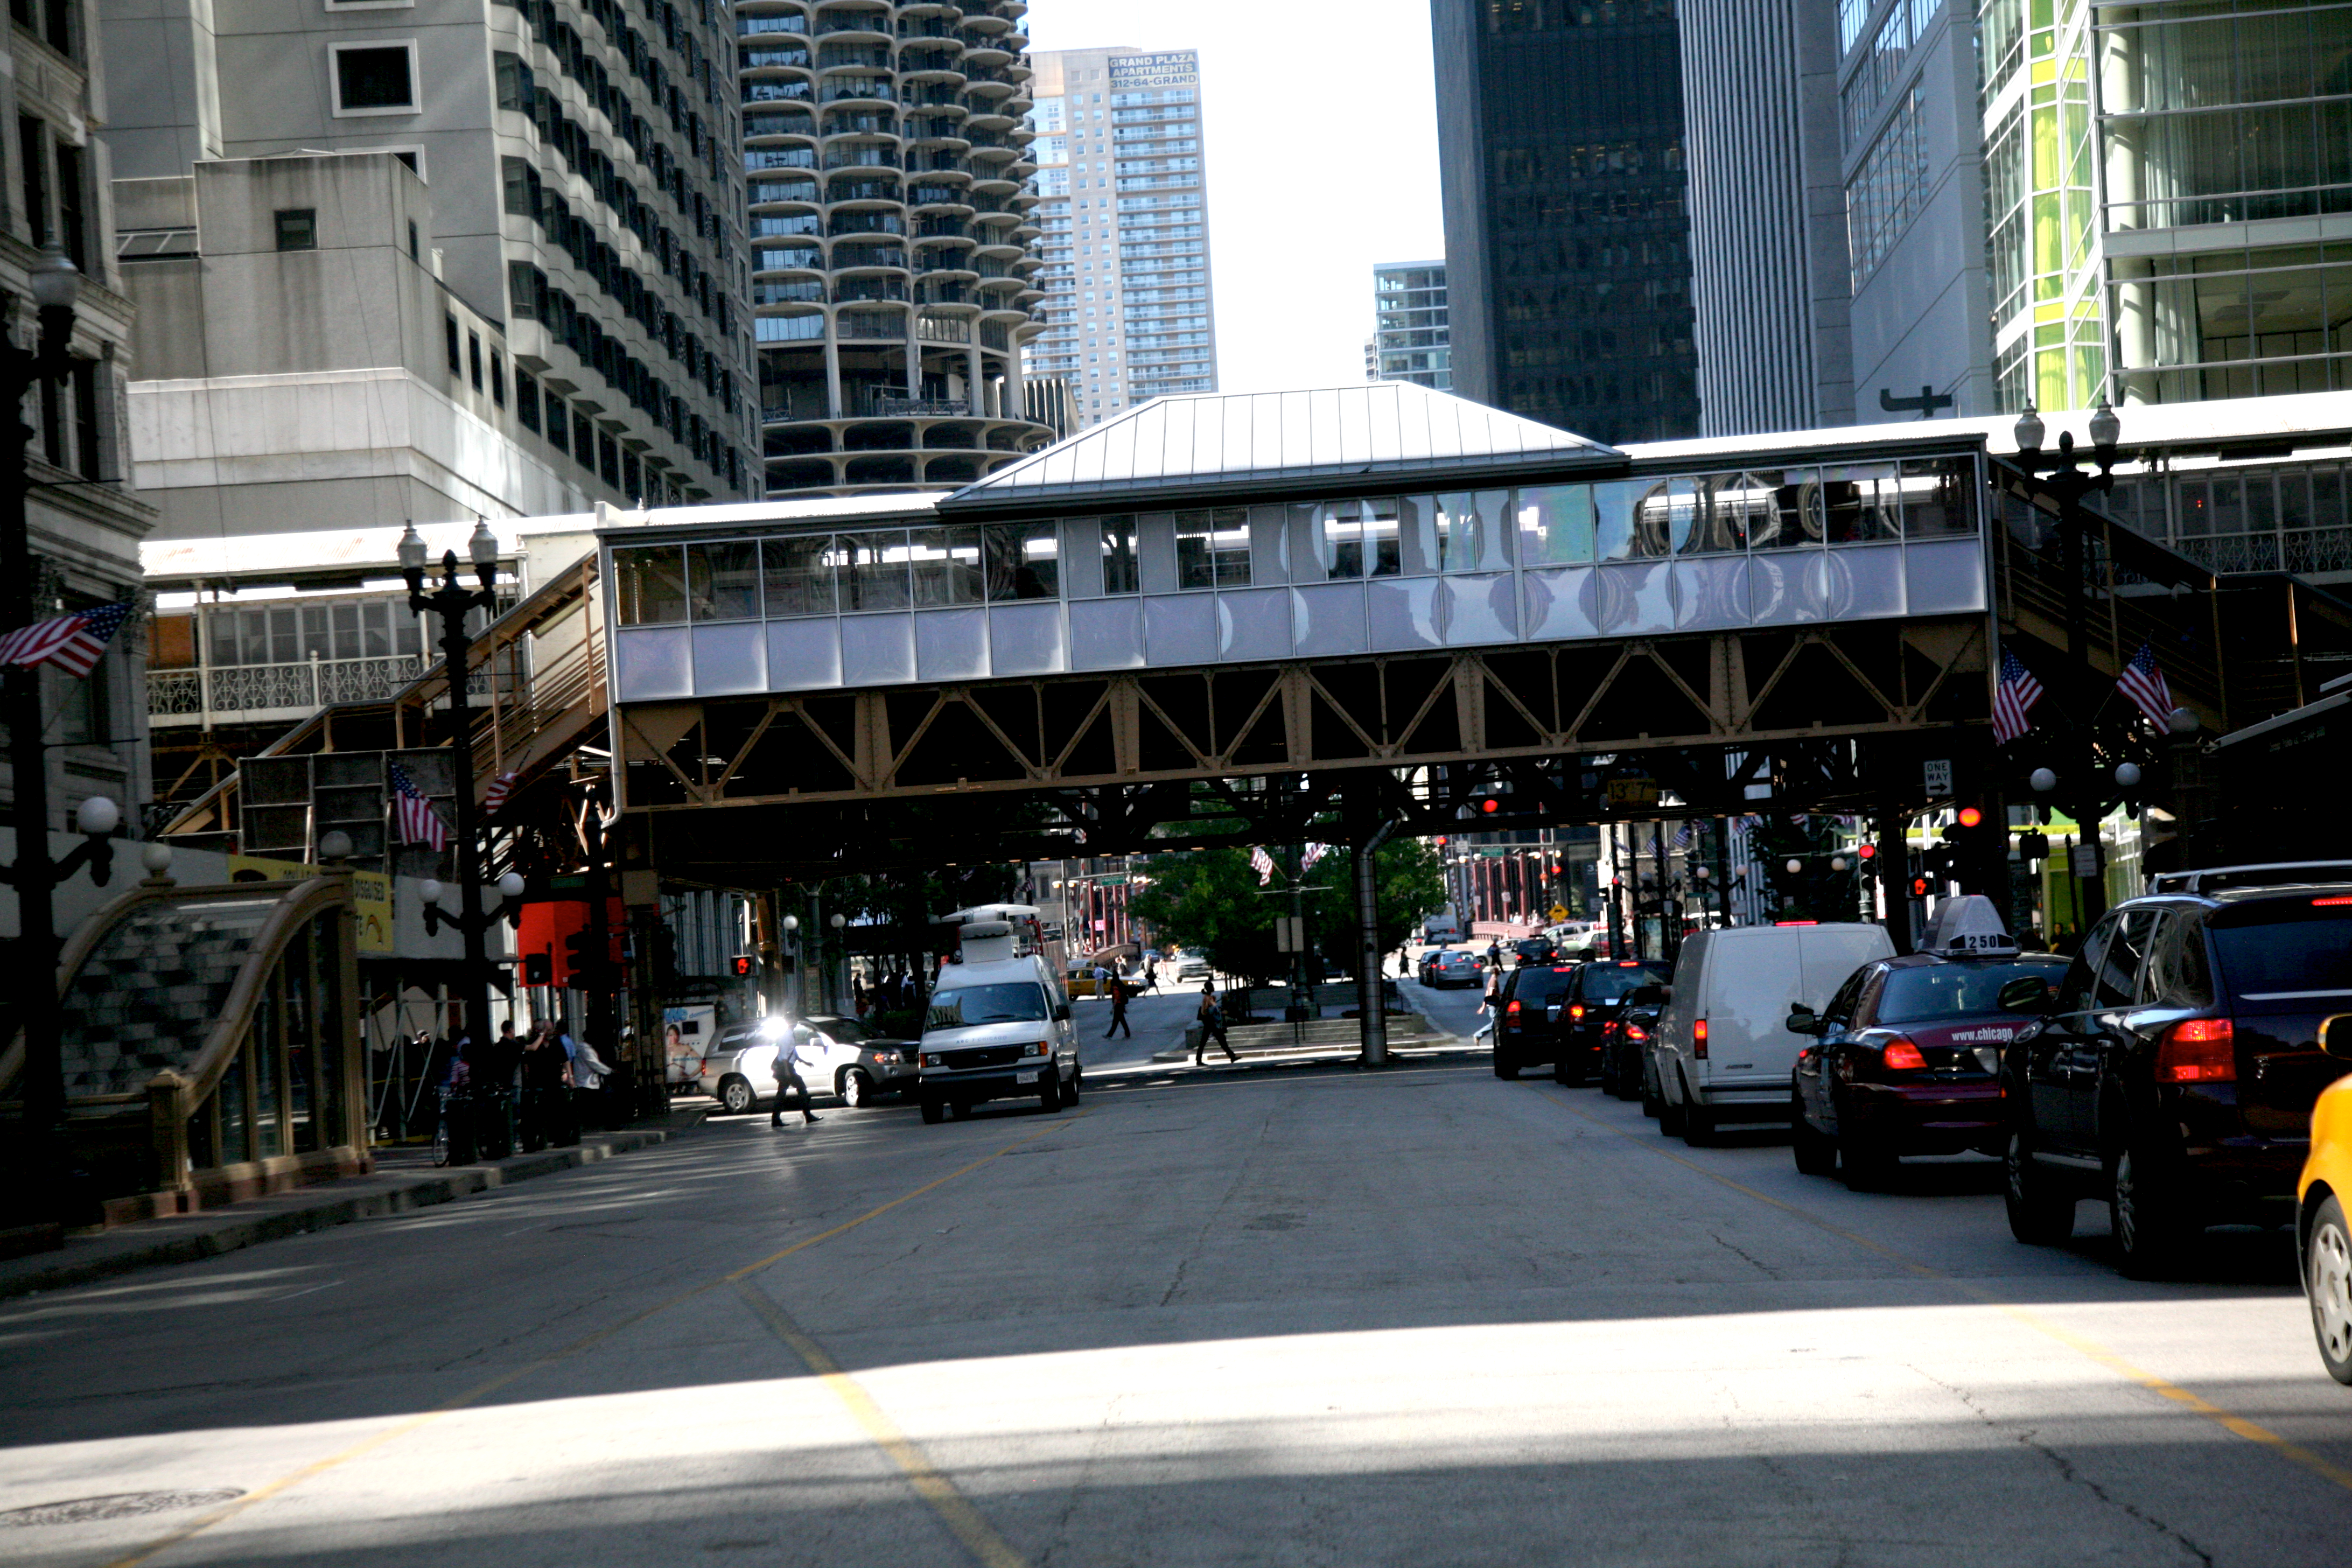
pedestrian, architecture, road, traffic, street, building, city, crowd, cityscape, downtown, metro, transport, vehicle, platform, chicago, lane, public transport, infrastructure, 5d, loop, metropolis, cta, lsystem, metroa rien, urban area, human settlement, metropolitan area, traffic congestion